Bhimsen Thapa

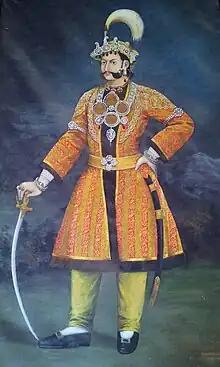
Portrait of nephew Mukhtiyar Mathabar Singh Thapa.

The death of Bhimsen Thapa did not resolve the factional fighting at court. Five months after Bhimsen's death, Ranajang Pande was again made prime minister; but Ranajang's inability to control the general lawlessness in the country forced him to resign from prime minister's office, which was then conferred on Pushkar Shah, based on Samrajya Laxmi's recommendation. While Pushkar Shah was not as anti-British as Ranajang Pande, he was nevertheless unfavorably predisposed towards them. During his tenure, a border dispute with the British in April 1840 resulted in Governor-General of India, 1st Earl of Auckland dispatching some troop near the Nepalese border once again, which Pushkar managed to resolve diplomatically. There was also a brief army mutiny in June 1840, as a reaction against the government's attempt to cut military salary, during which houses of several noblemen including Chautaria Pushkar Shah, in favor of this unpopular act were vandalized and burned. The mutiny was calmed only after King Rajendra publicly agreed not to implement the reform. Taking advantage of this mutiny, Resident Hodgson sent an incriminating report against the Nepalese government to his superiors in Calcutta. The Governor-General demanded the King to dissolve the incumbent government and appoint ministers more favorable towards the British. Thus, Pushkar Shah and his Pande associates were dismissed, and Fatte Jang Shah was appointed the Prime Minister in November 1840. Dismissal of Pushkar Shah curtailed Samrajya Laxmi's power. When Rajendra refused to abdicate in favor of their eldest son Surendra, the heir apparent, she left Kathmandu and settled at a border town in Terai. However, during the monsoon season, Samrajya Laxmi was afflicted with malaria from which she died in October 1841 at the age of twenty-seven.